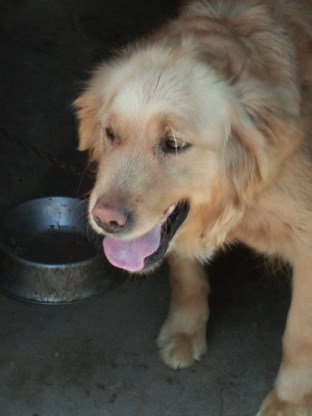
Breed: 5355-n000126-golden_retriever